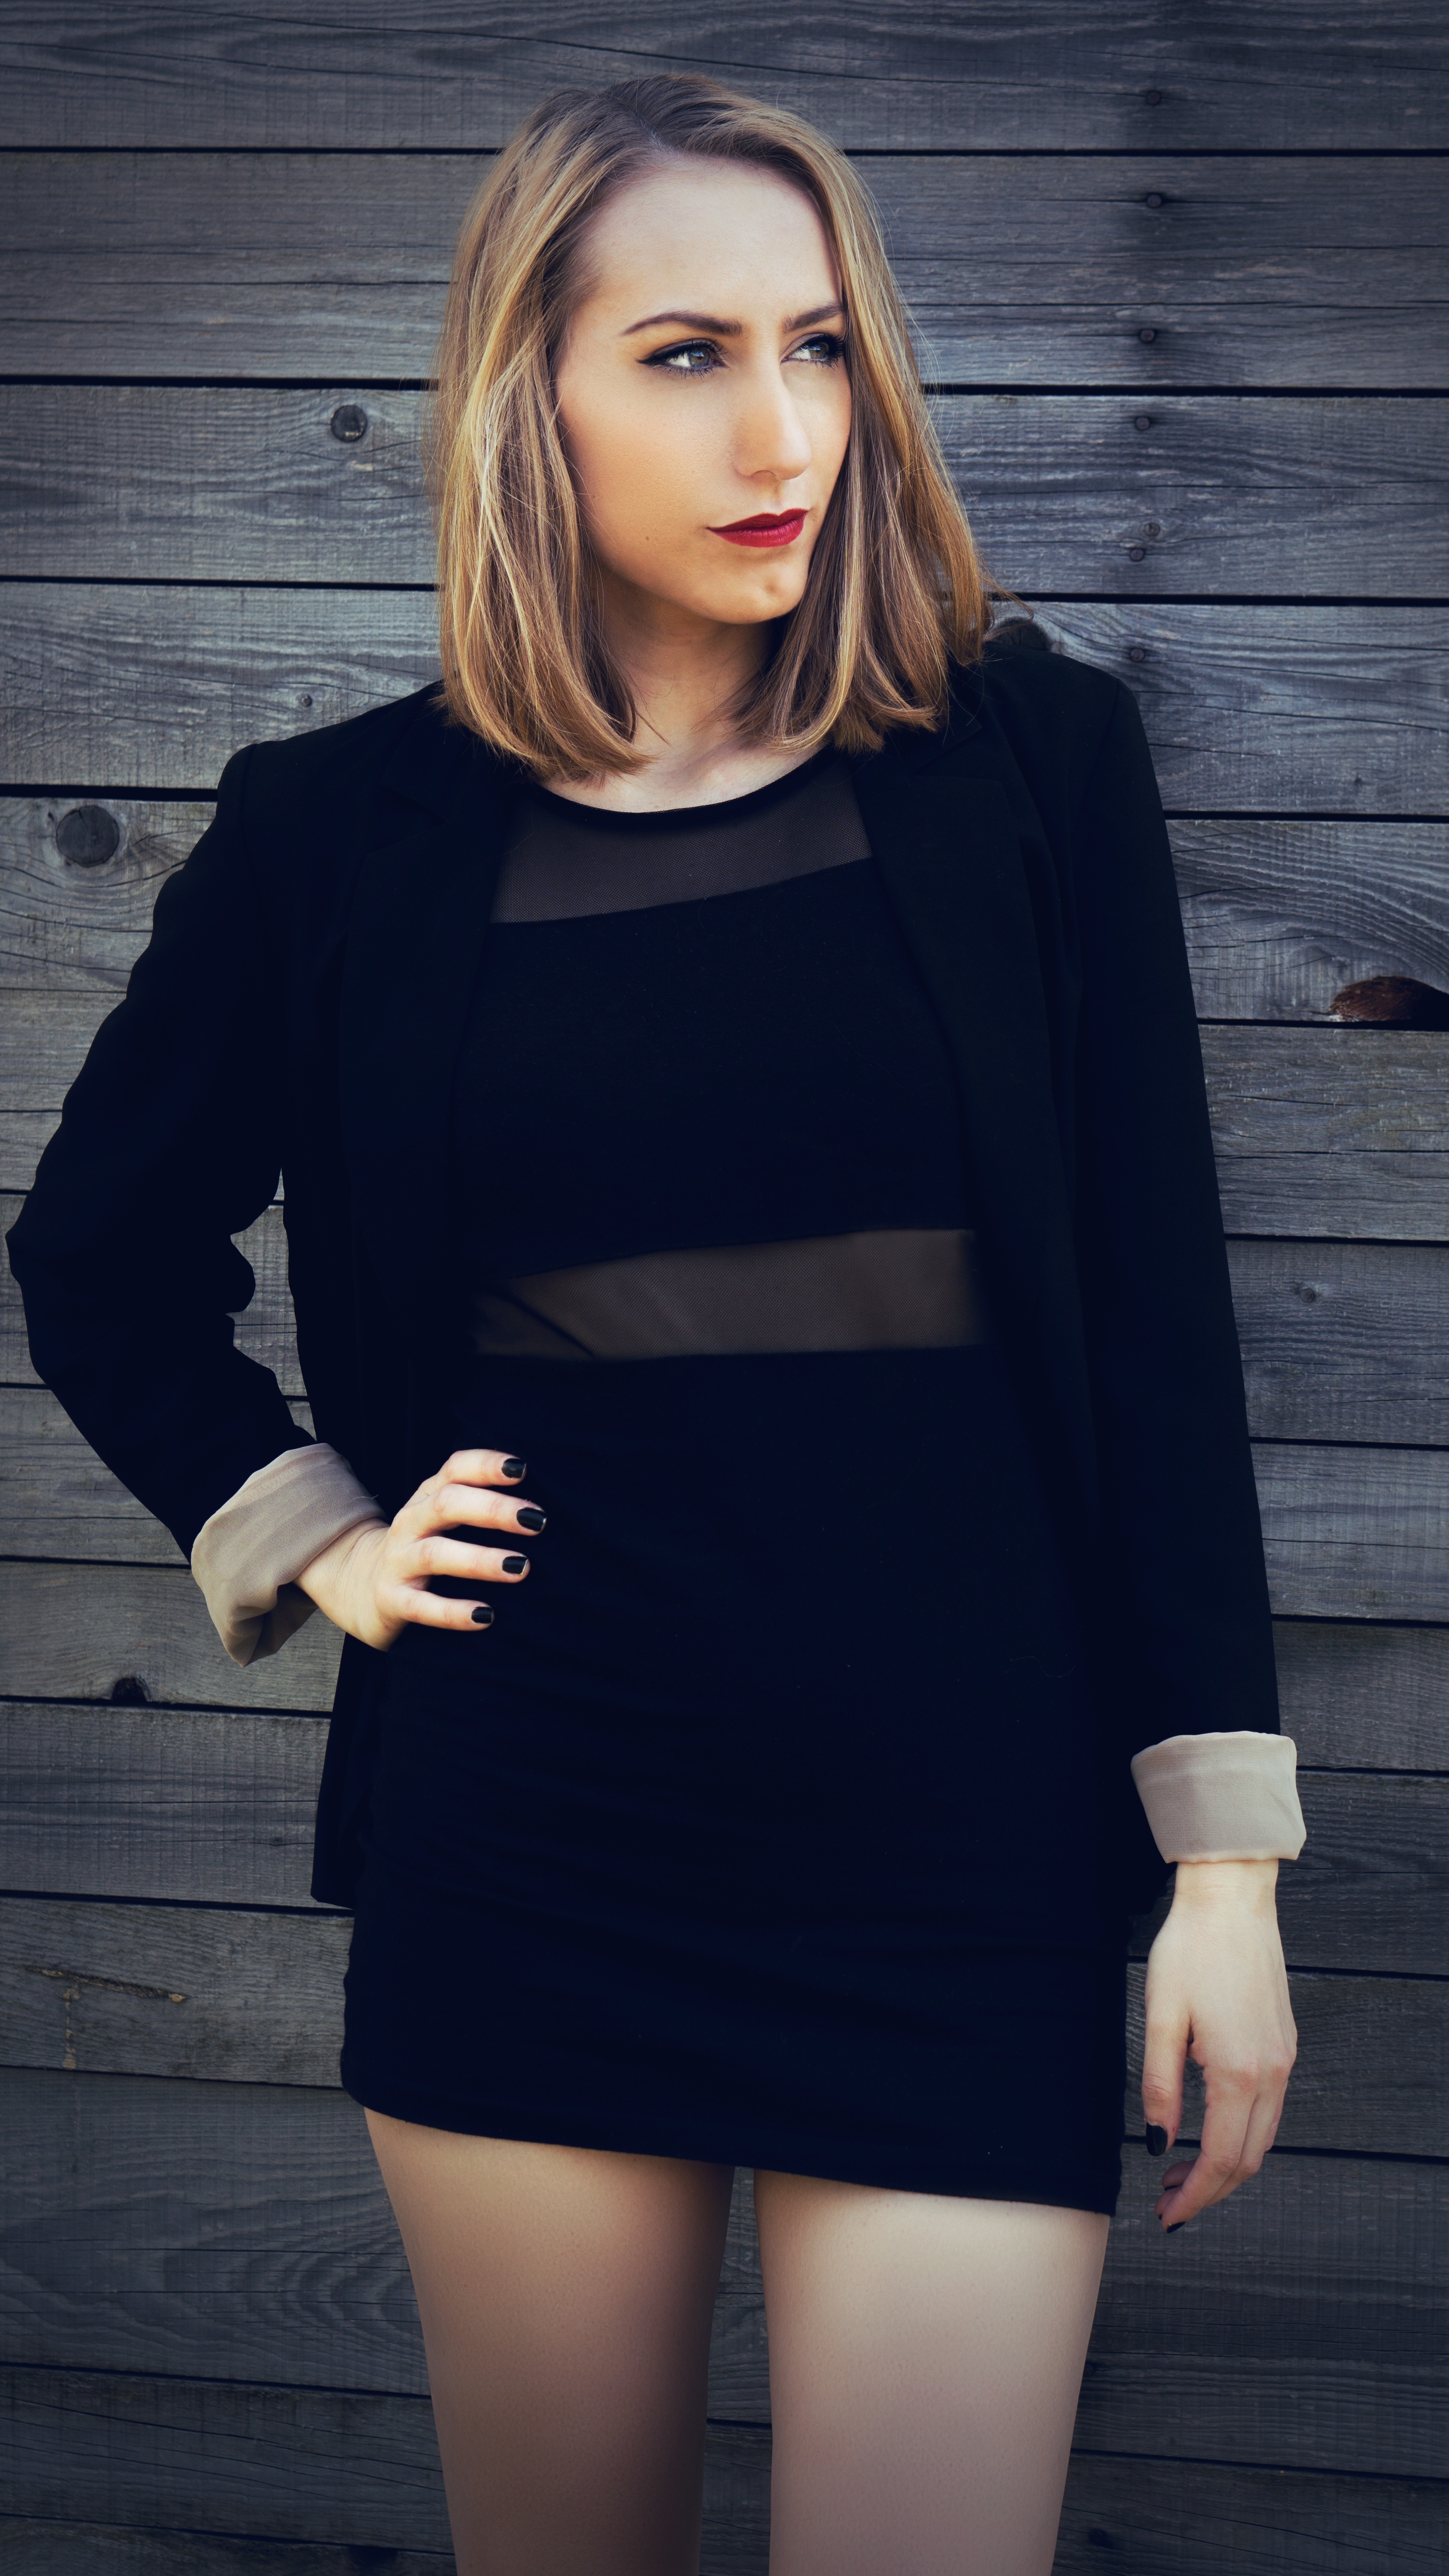
girl, photography, model, fashion, clothing, outerwear, long hair, dress, beauty, nothing, something, sleeve, photo shoot, brown hair, one more thing, little black dress